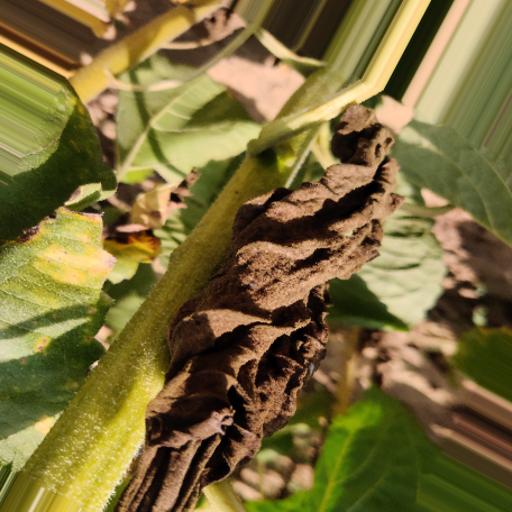
Label: Leaf_scars